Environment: real
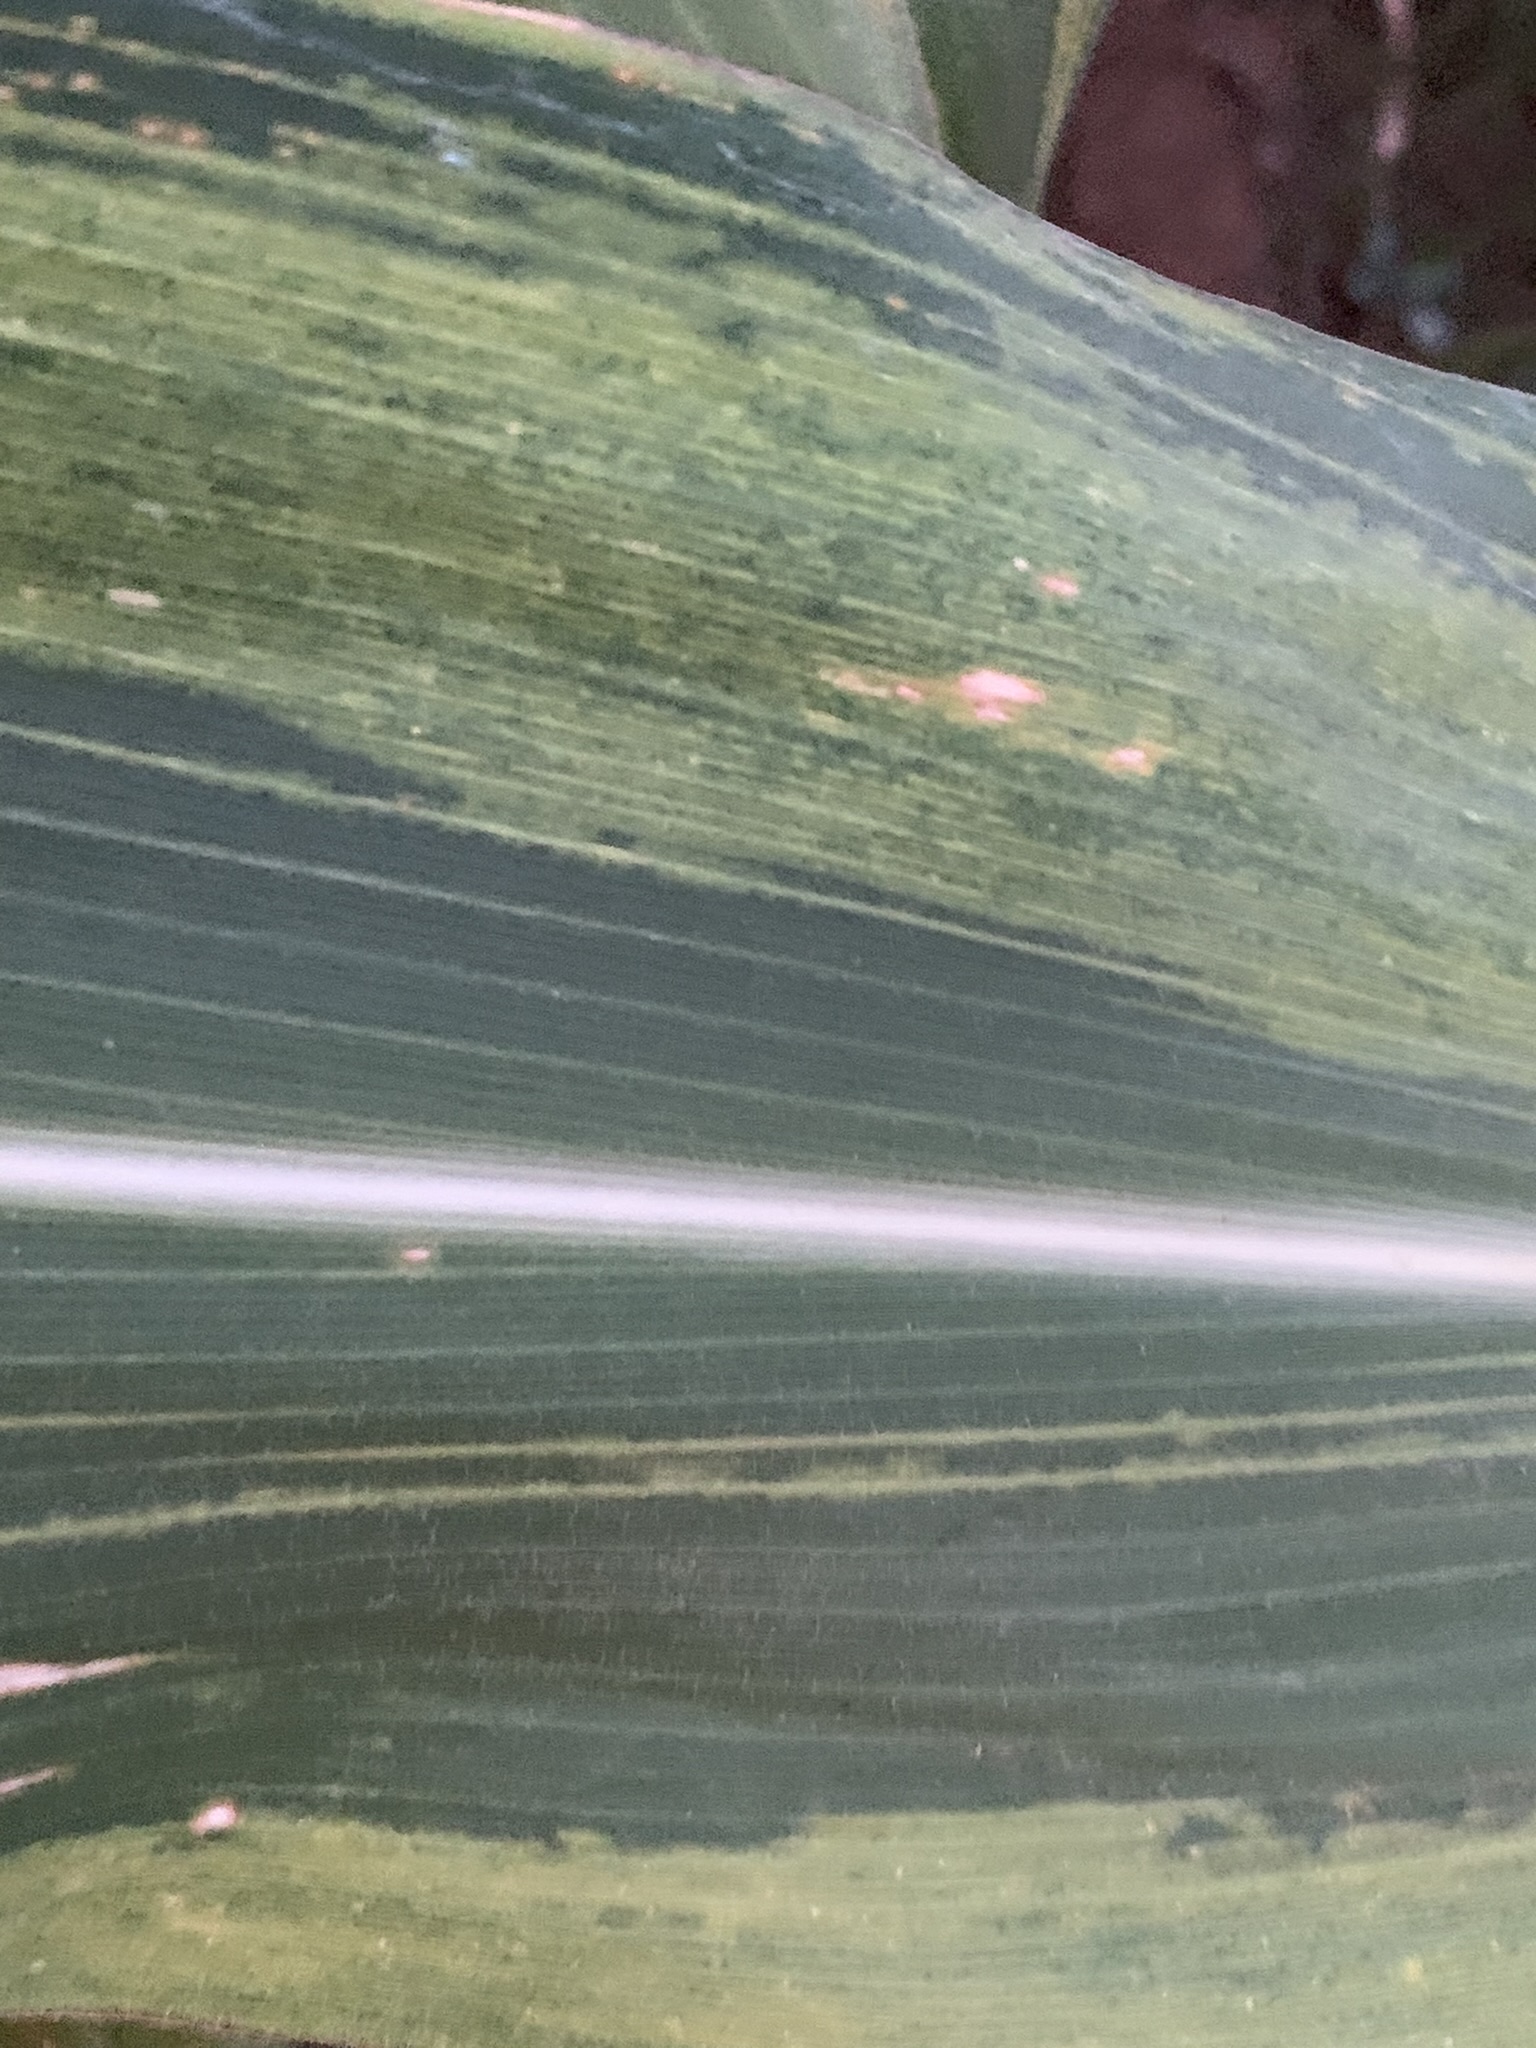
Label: lethal_necrosis